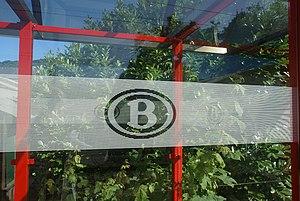
NMBS/SNCB: Abri avec le logo de la SNCB à la gare rue Général Leman à Flémalle